Izumi Kitta

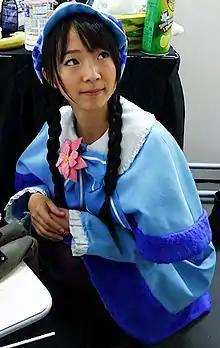
Kitta in 2010

is a Japanese voice actress best known as the voice of Cordelia Glauca in the media franchise "Tantei Opera Milky Holmes", the voice of Tomoko Kuroki in "No Matter How I Look at It, It's You Guys' Fault I'm Not Popular!", and the voice of Rainbow Dash in the Japanese dub of "". Her first maxi single, "Colorful Garden" was released on April 6, 2011. Kitta attended Dwango Creative School, a voice actor training school in 2007. After leaving Dwango Artist Production, she is now affiliated with Hibiki Cast. In 2017 she published her first manga, , in yuri magazine Galette, illustrated by Moto Momono.